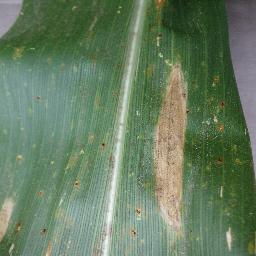
Label: Corn_(Maize)___Northern_Leaf_Blight